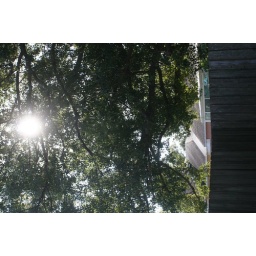
High over my back fence neighbor's tree means I get tree shadows in my yard.